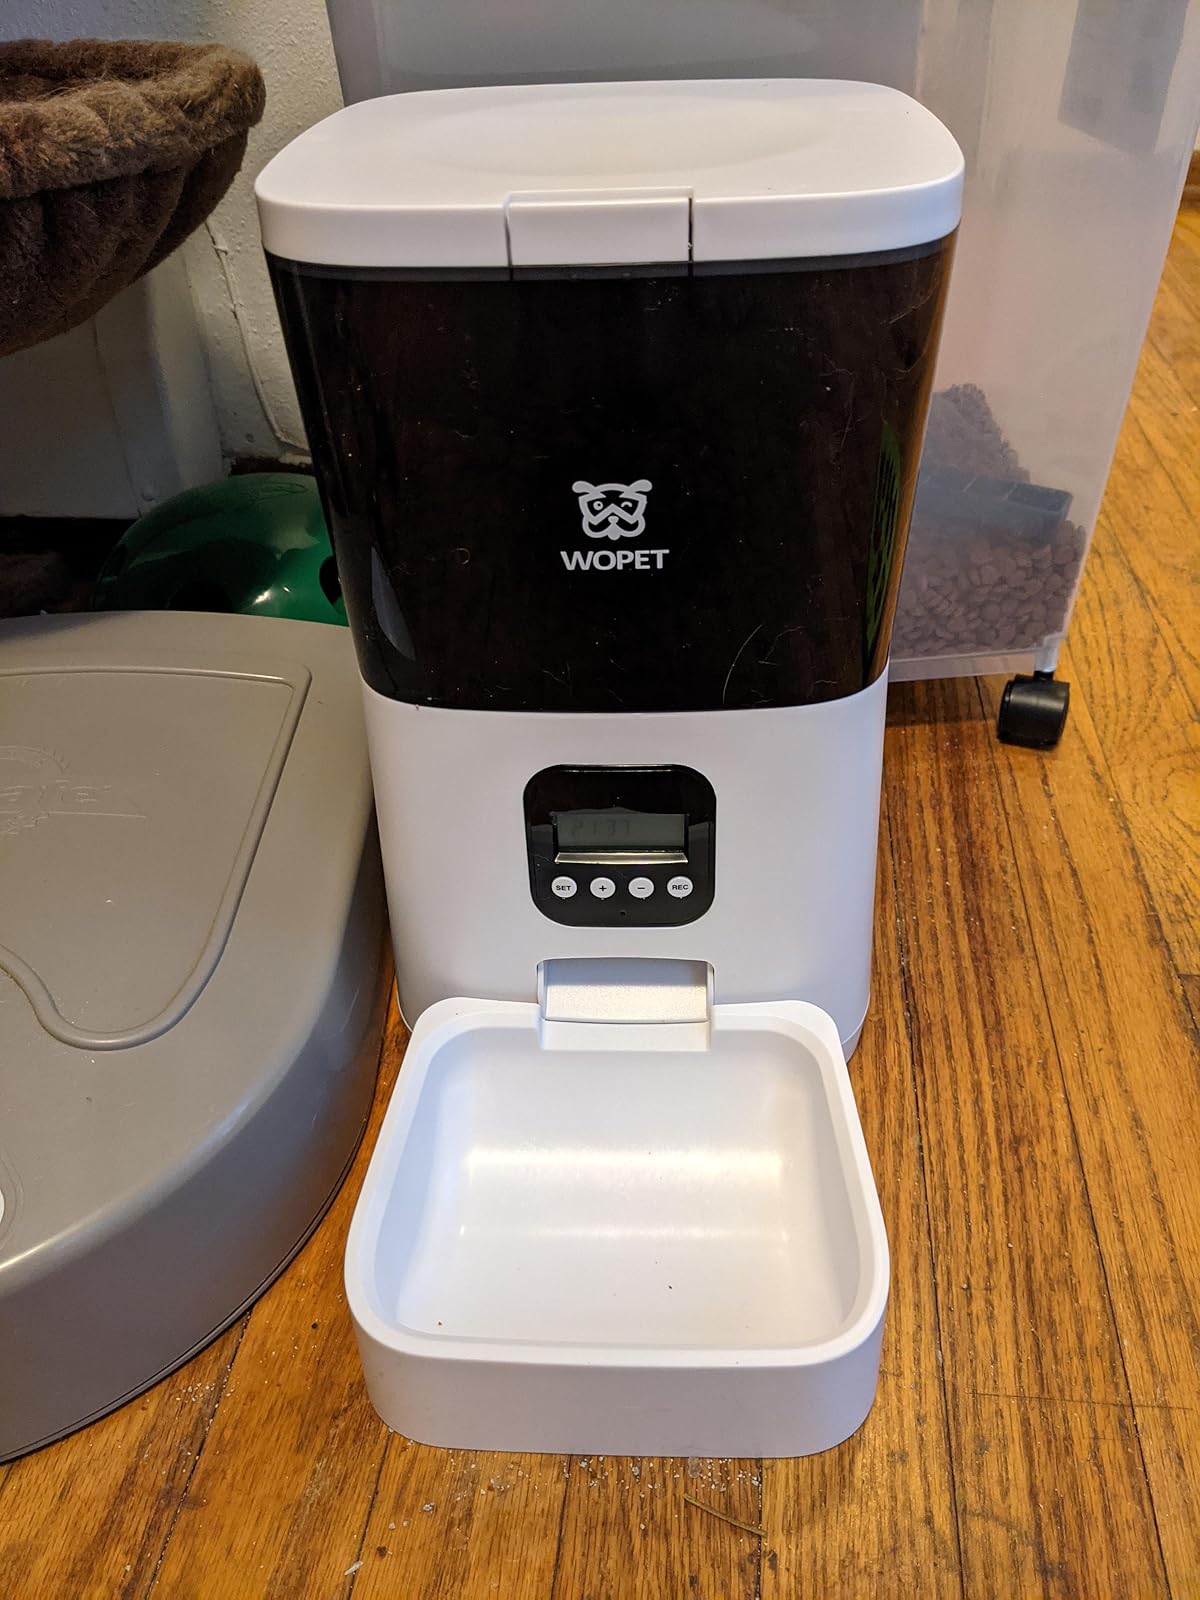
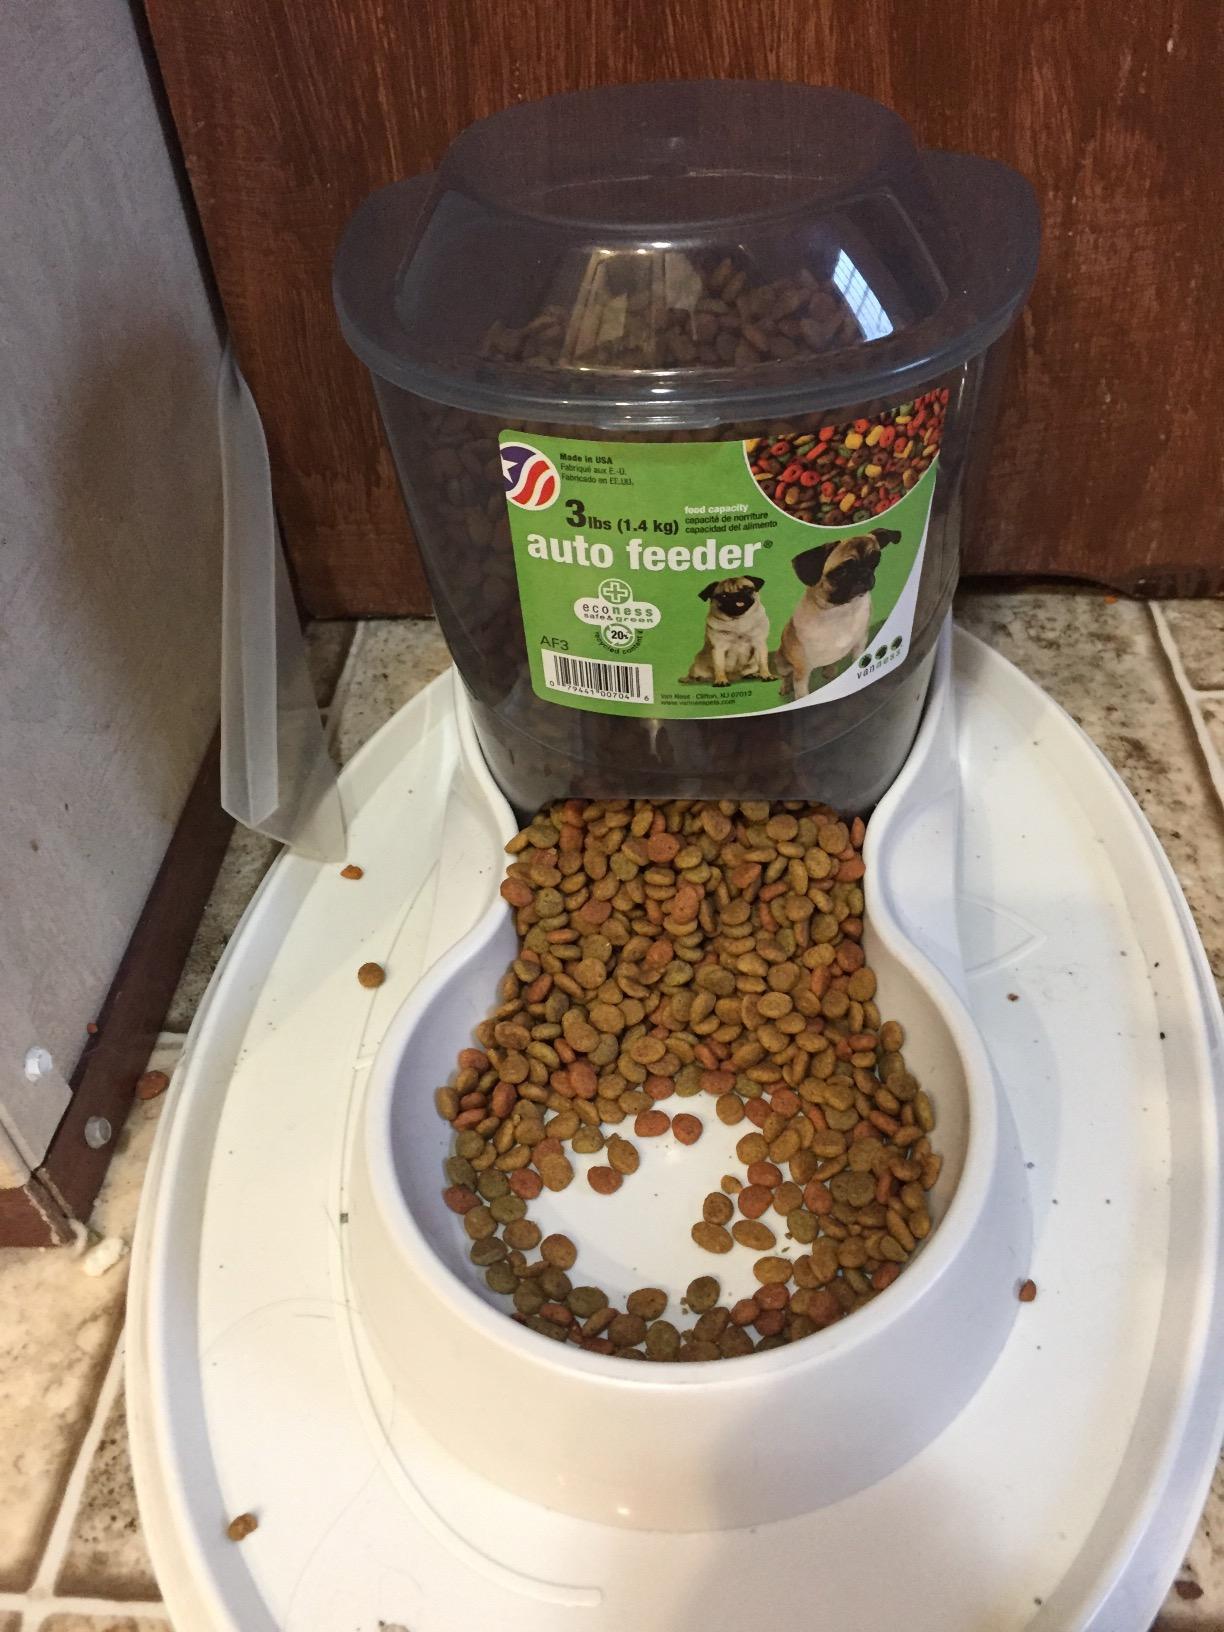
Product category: items_feeder
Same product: no